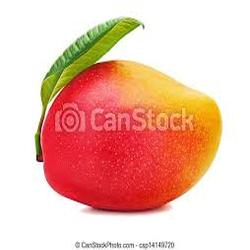
Label: Mango